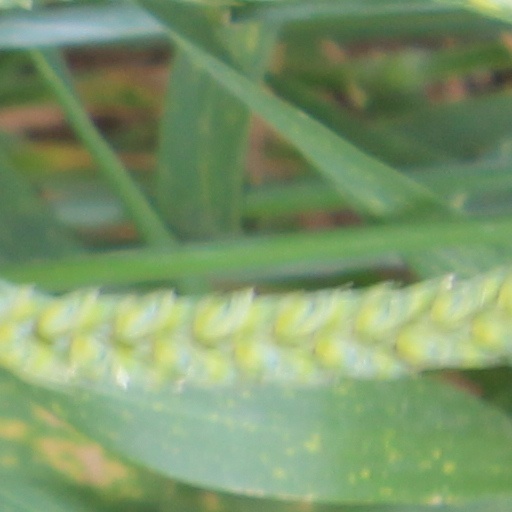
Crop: wheat